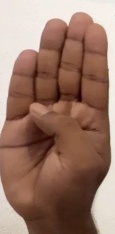
ASL sign: B